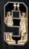
Number: 9